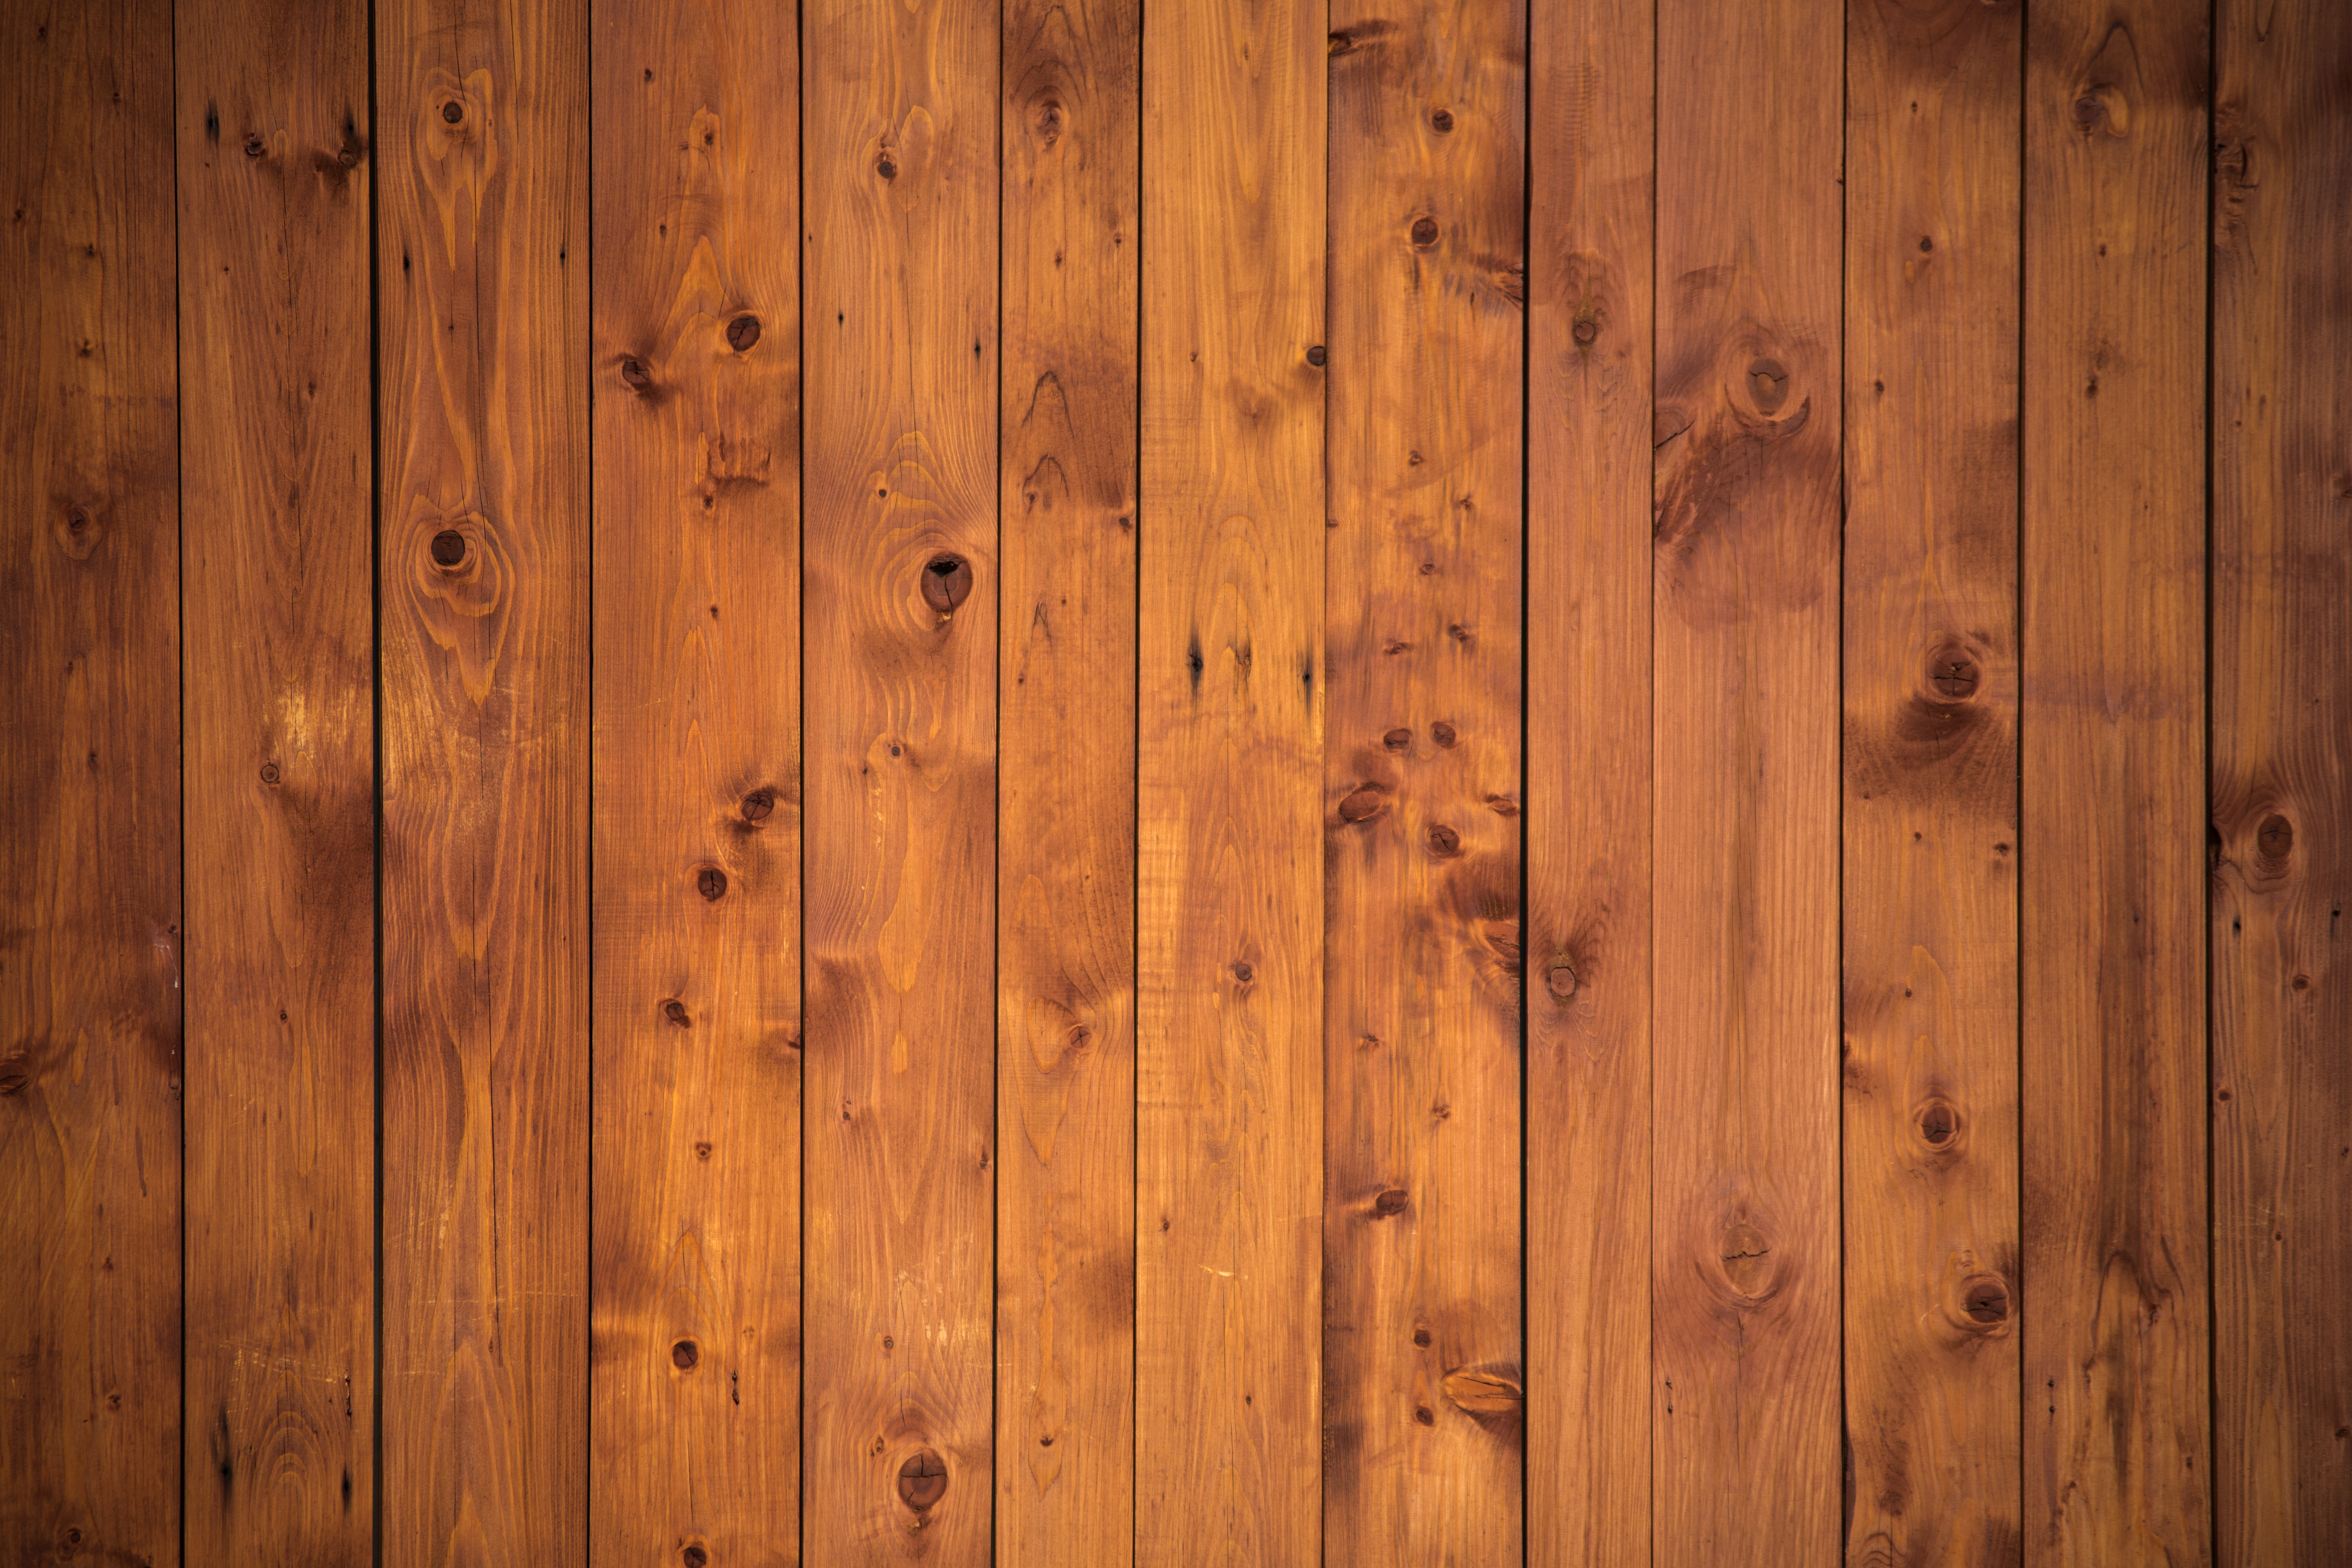
nature, board, wood, antique, retro, texture, plank, floor, old, wall, dark, pine, model, brown, dirty, material, surface, textured, project, hardwood, decorative, wooden, parquet, harsh, the background, work desk, dining table, old fashioned, flooring, motherboard, the structure of the, wood flooring, vintage boards, laminate flooring, wood stain